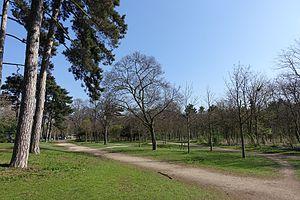
Le Cross du Figaro est une compétition de cross-country disputée annuellement à Paris entre 1961 et 2000 dans le bois de Boulogne, puis à partir de 2013 dans le parc de Saint-Cloud.